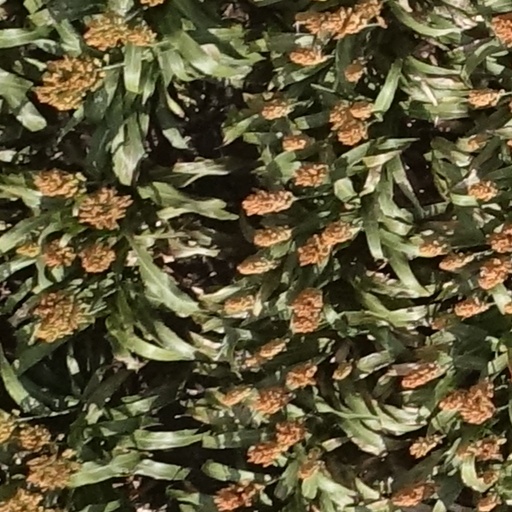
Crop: sorghum